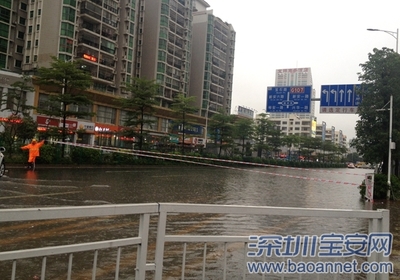
Weather: rain or strom